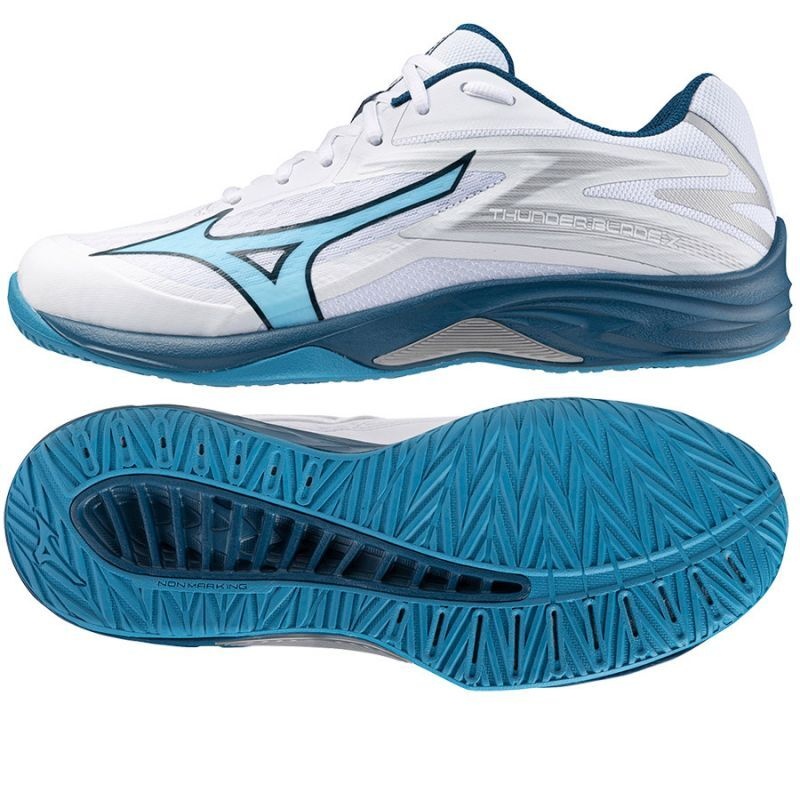
Mizuno Thunder Blade ZM V1GA237021 Tinklinio Tinklinio Avalynės
Vyriški tinklinio bateliai. Žemas, suvarstomas modelis. Guminis, sukibimą užtikrinantis padas. Žaidimui patalpoje. Sintetinė medžiaga. Baltos spalvos.
Brand: Mizuno
Category: Sporting Goods > Athletics > Racquetball & Squash > Racquetball & Squash Shoes